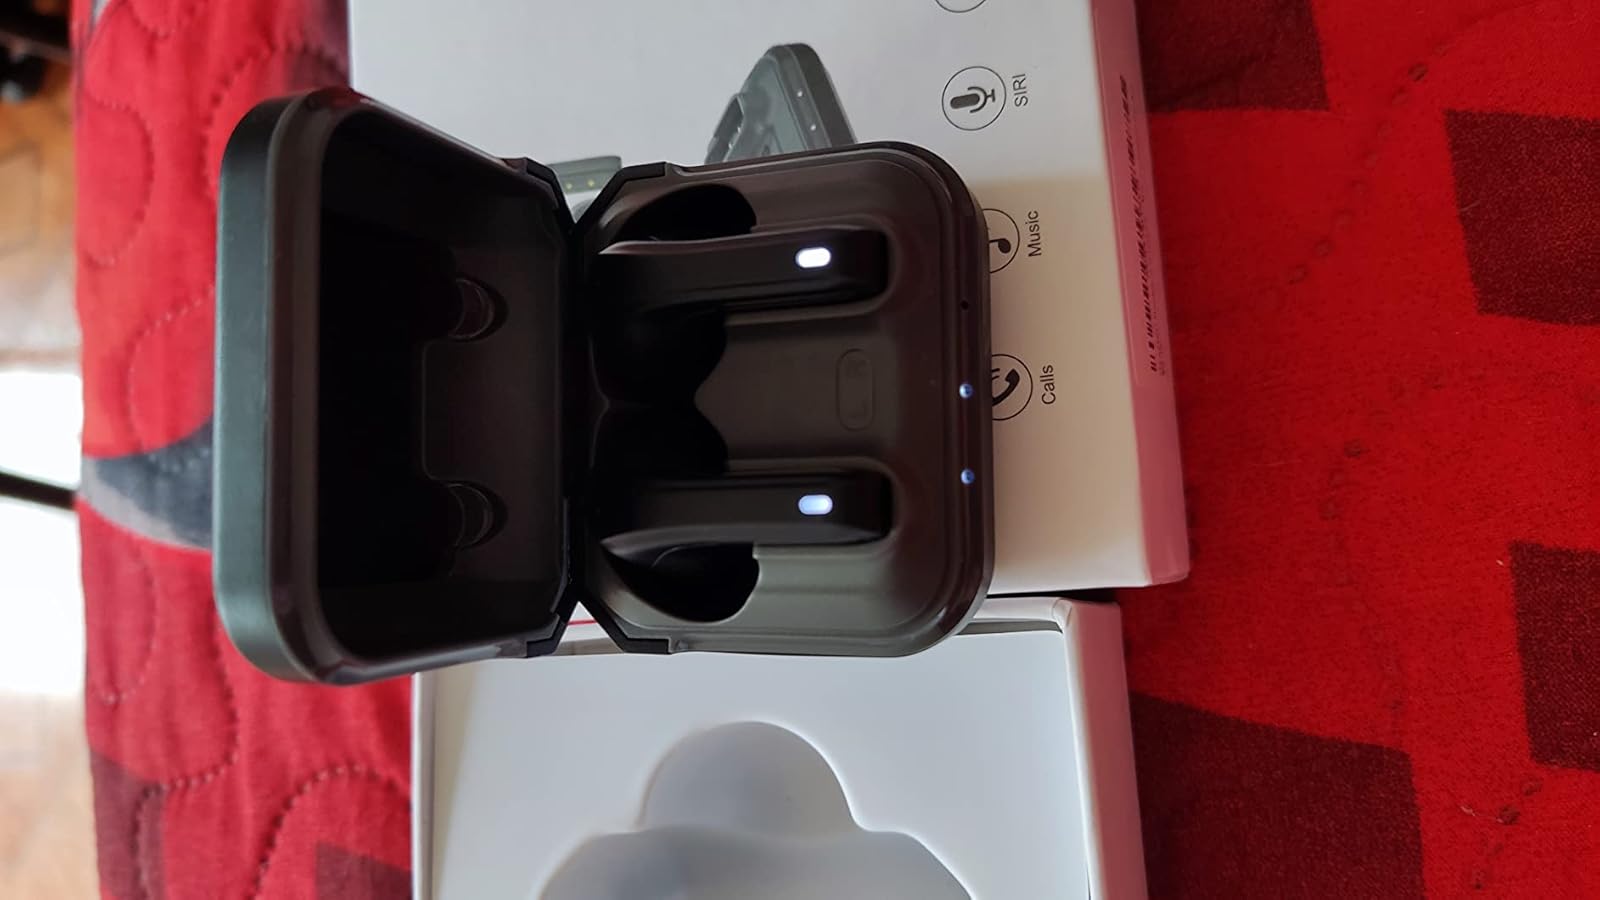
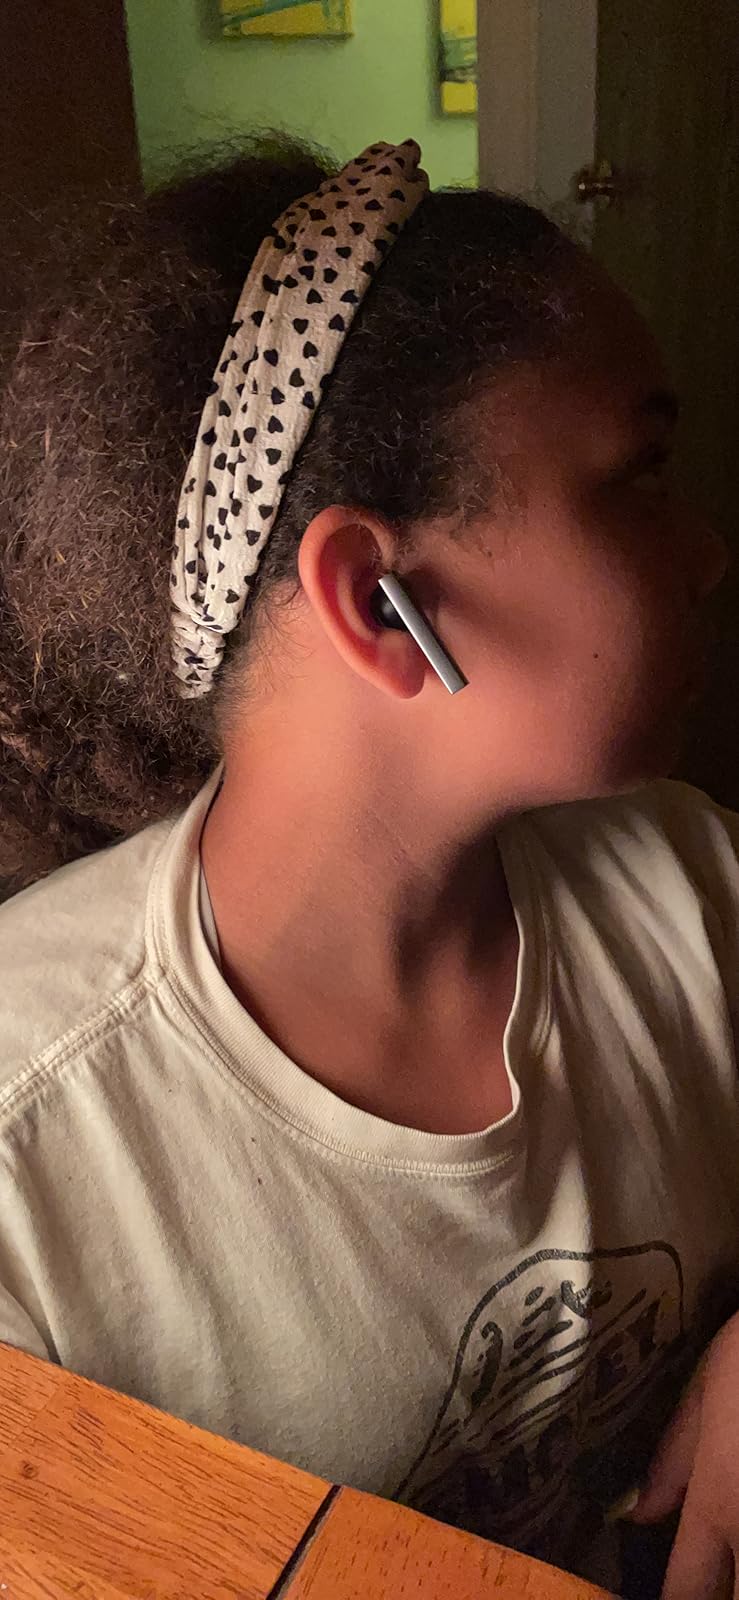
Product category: earbuds
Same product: no